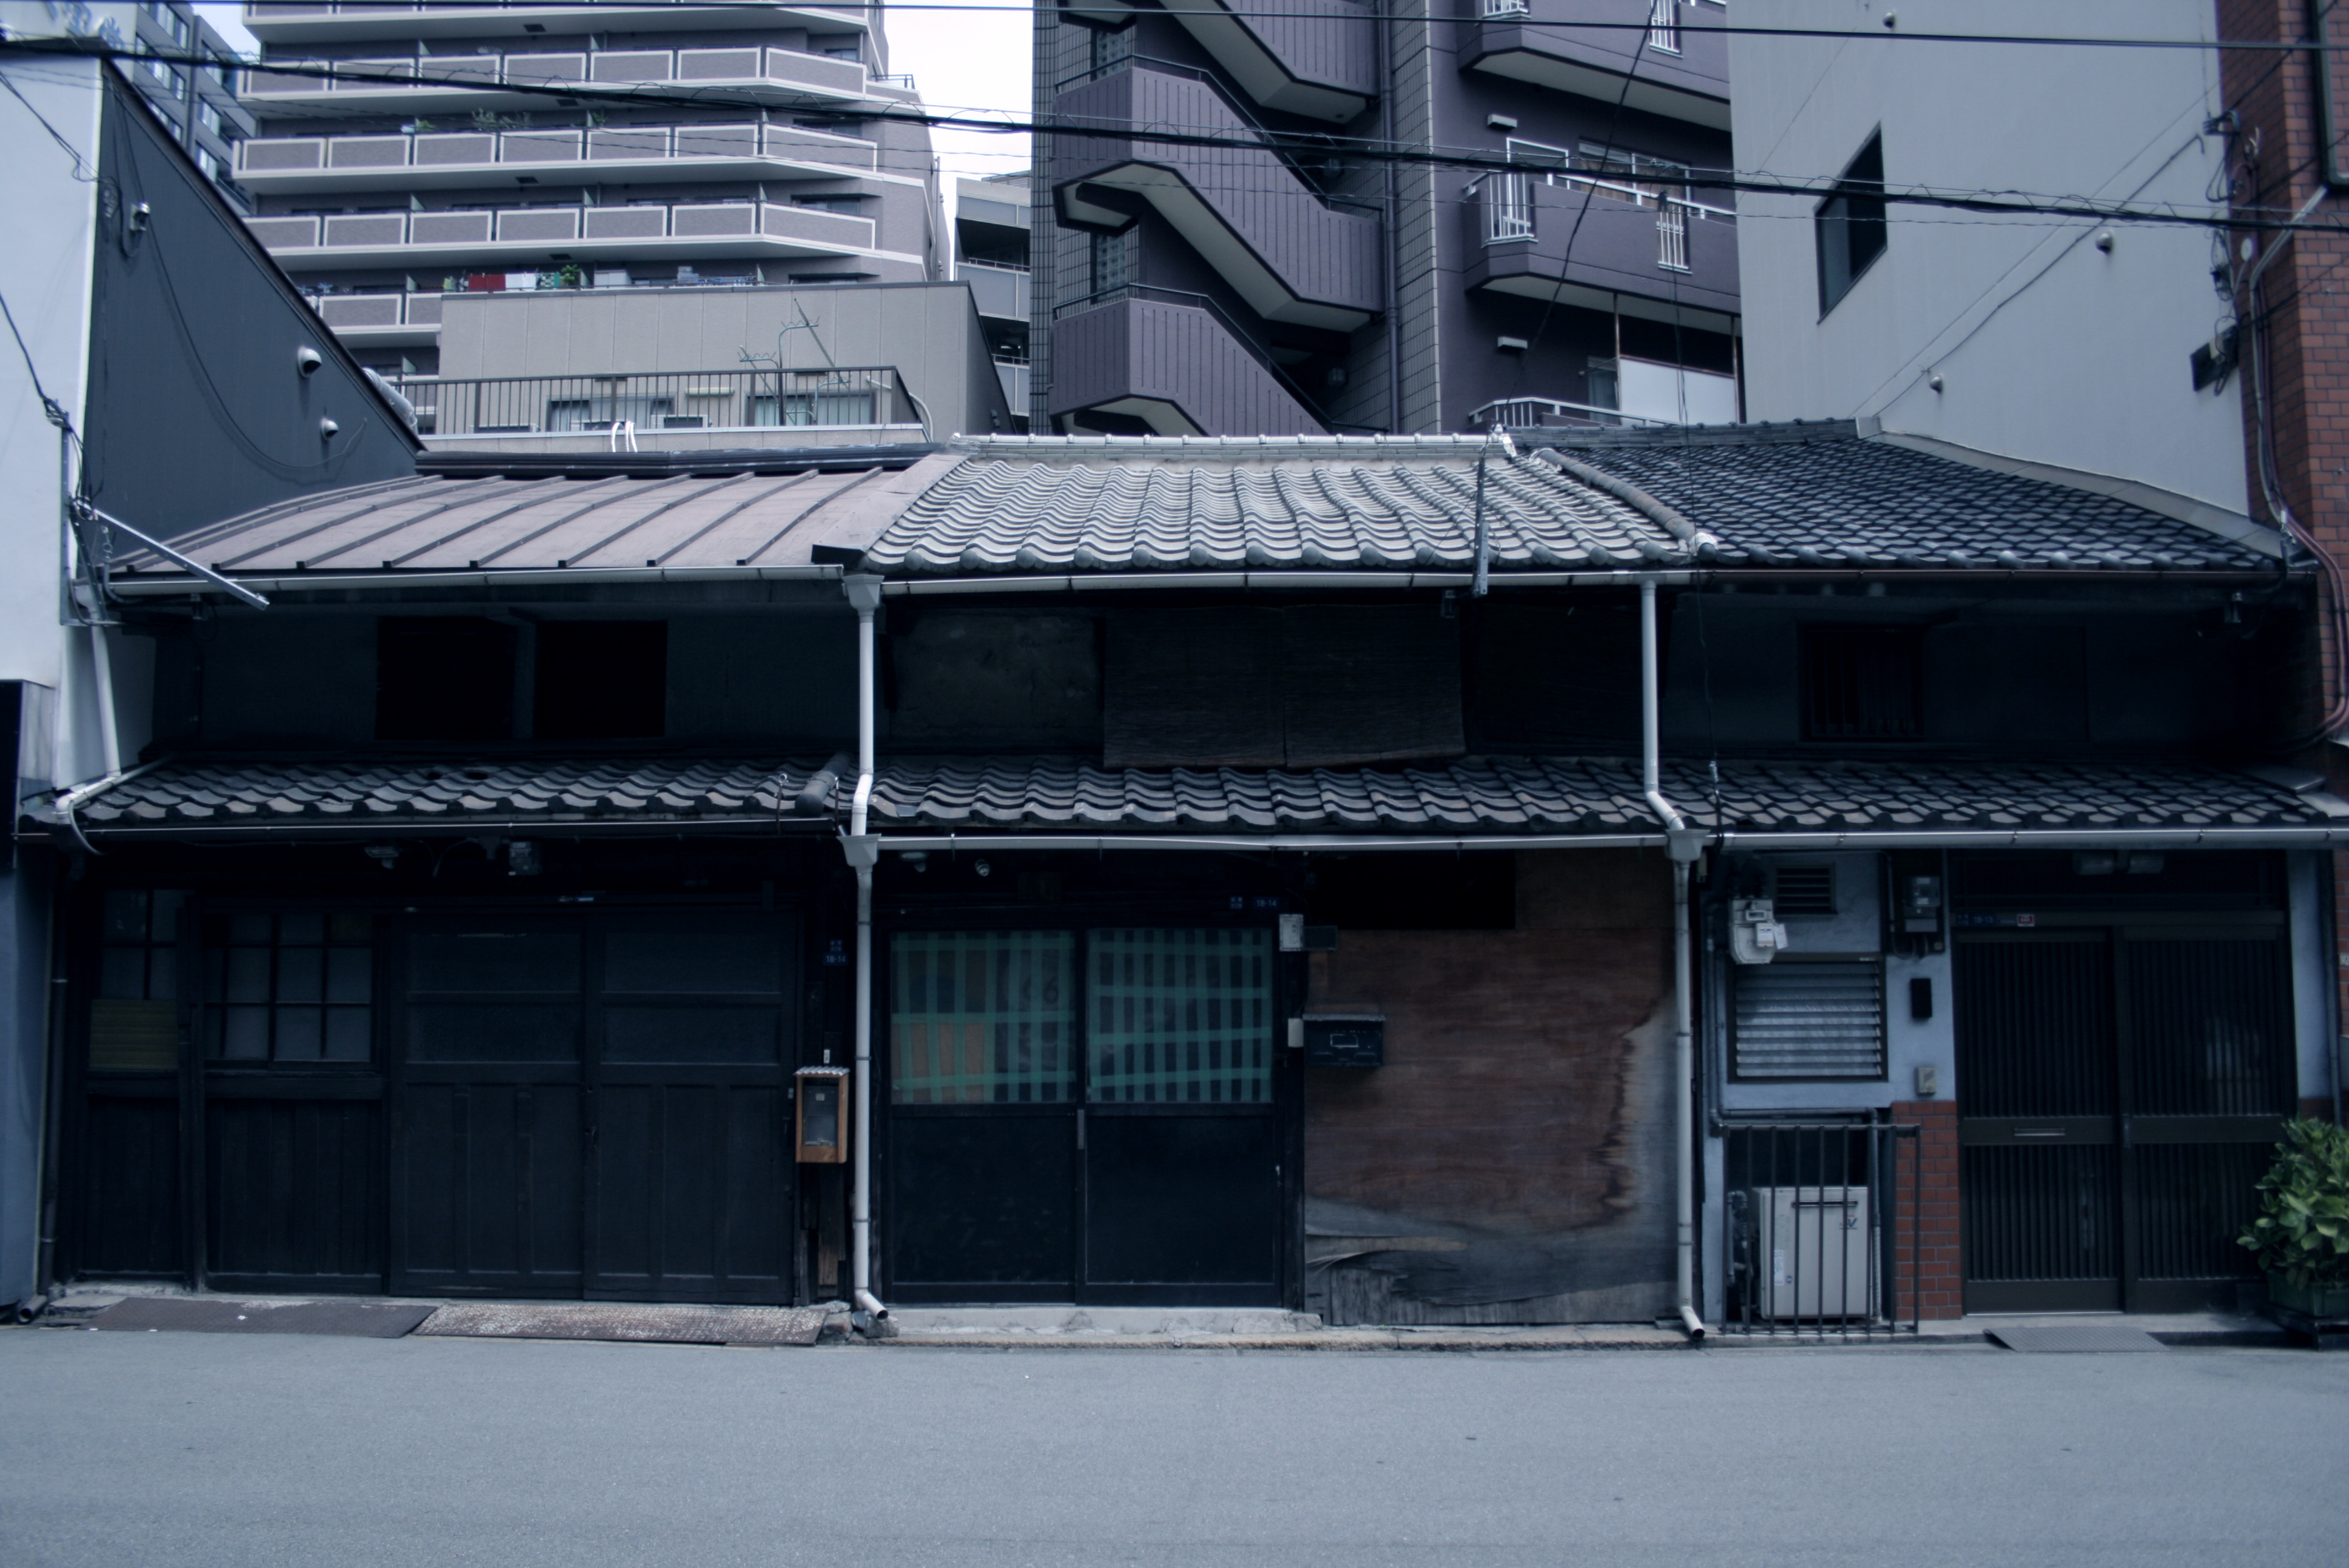
architecture, street, house, window, roof, building, city, home, downtown, small, facade, buildings, neighbourhood, cramped, empty street, urban area, residential area, human settlement, royalty free images